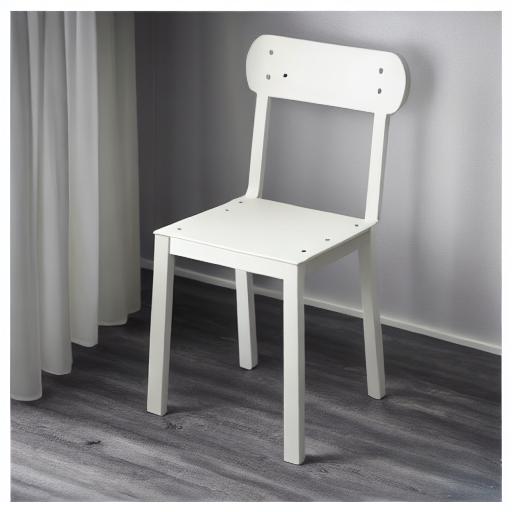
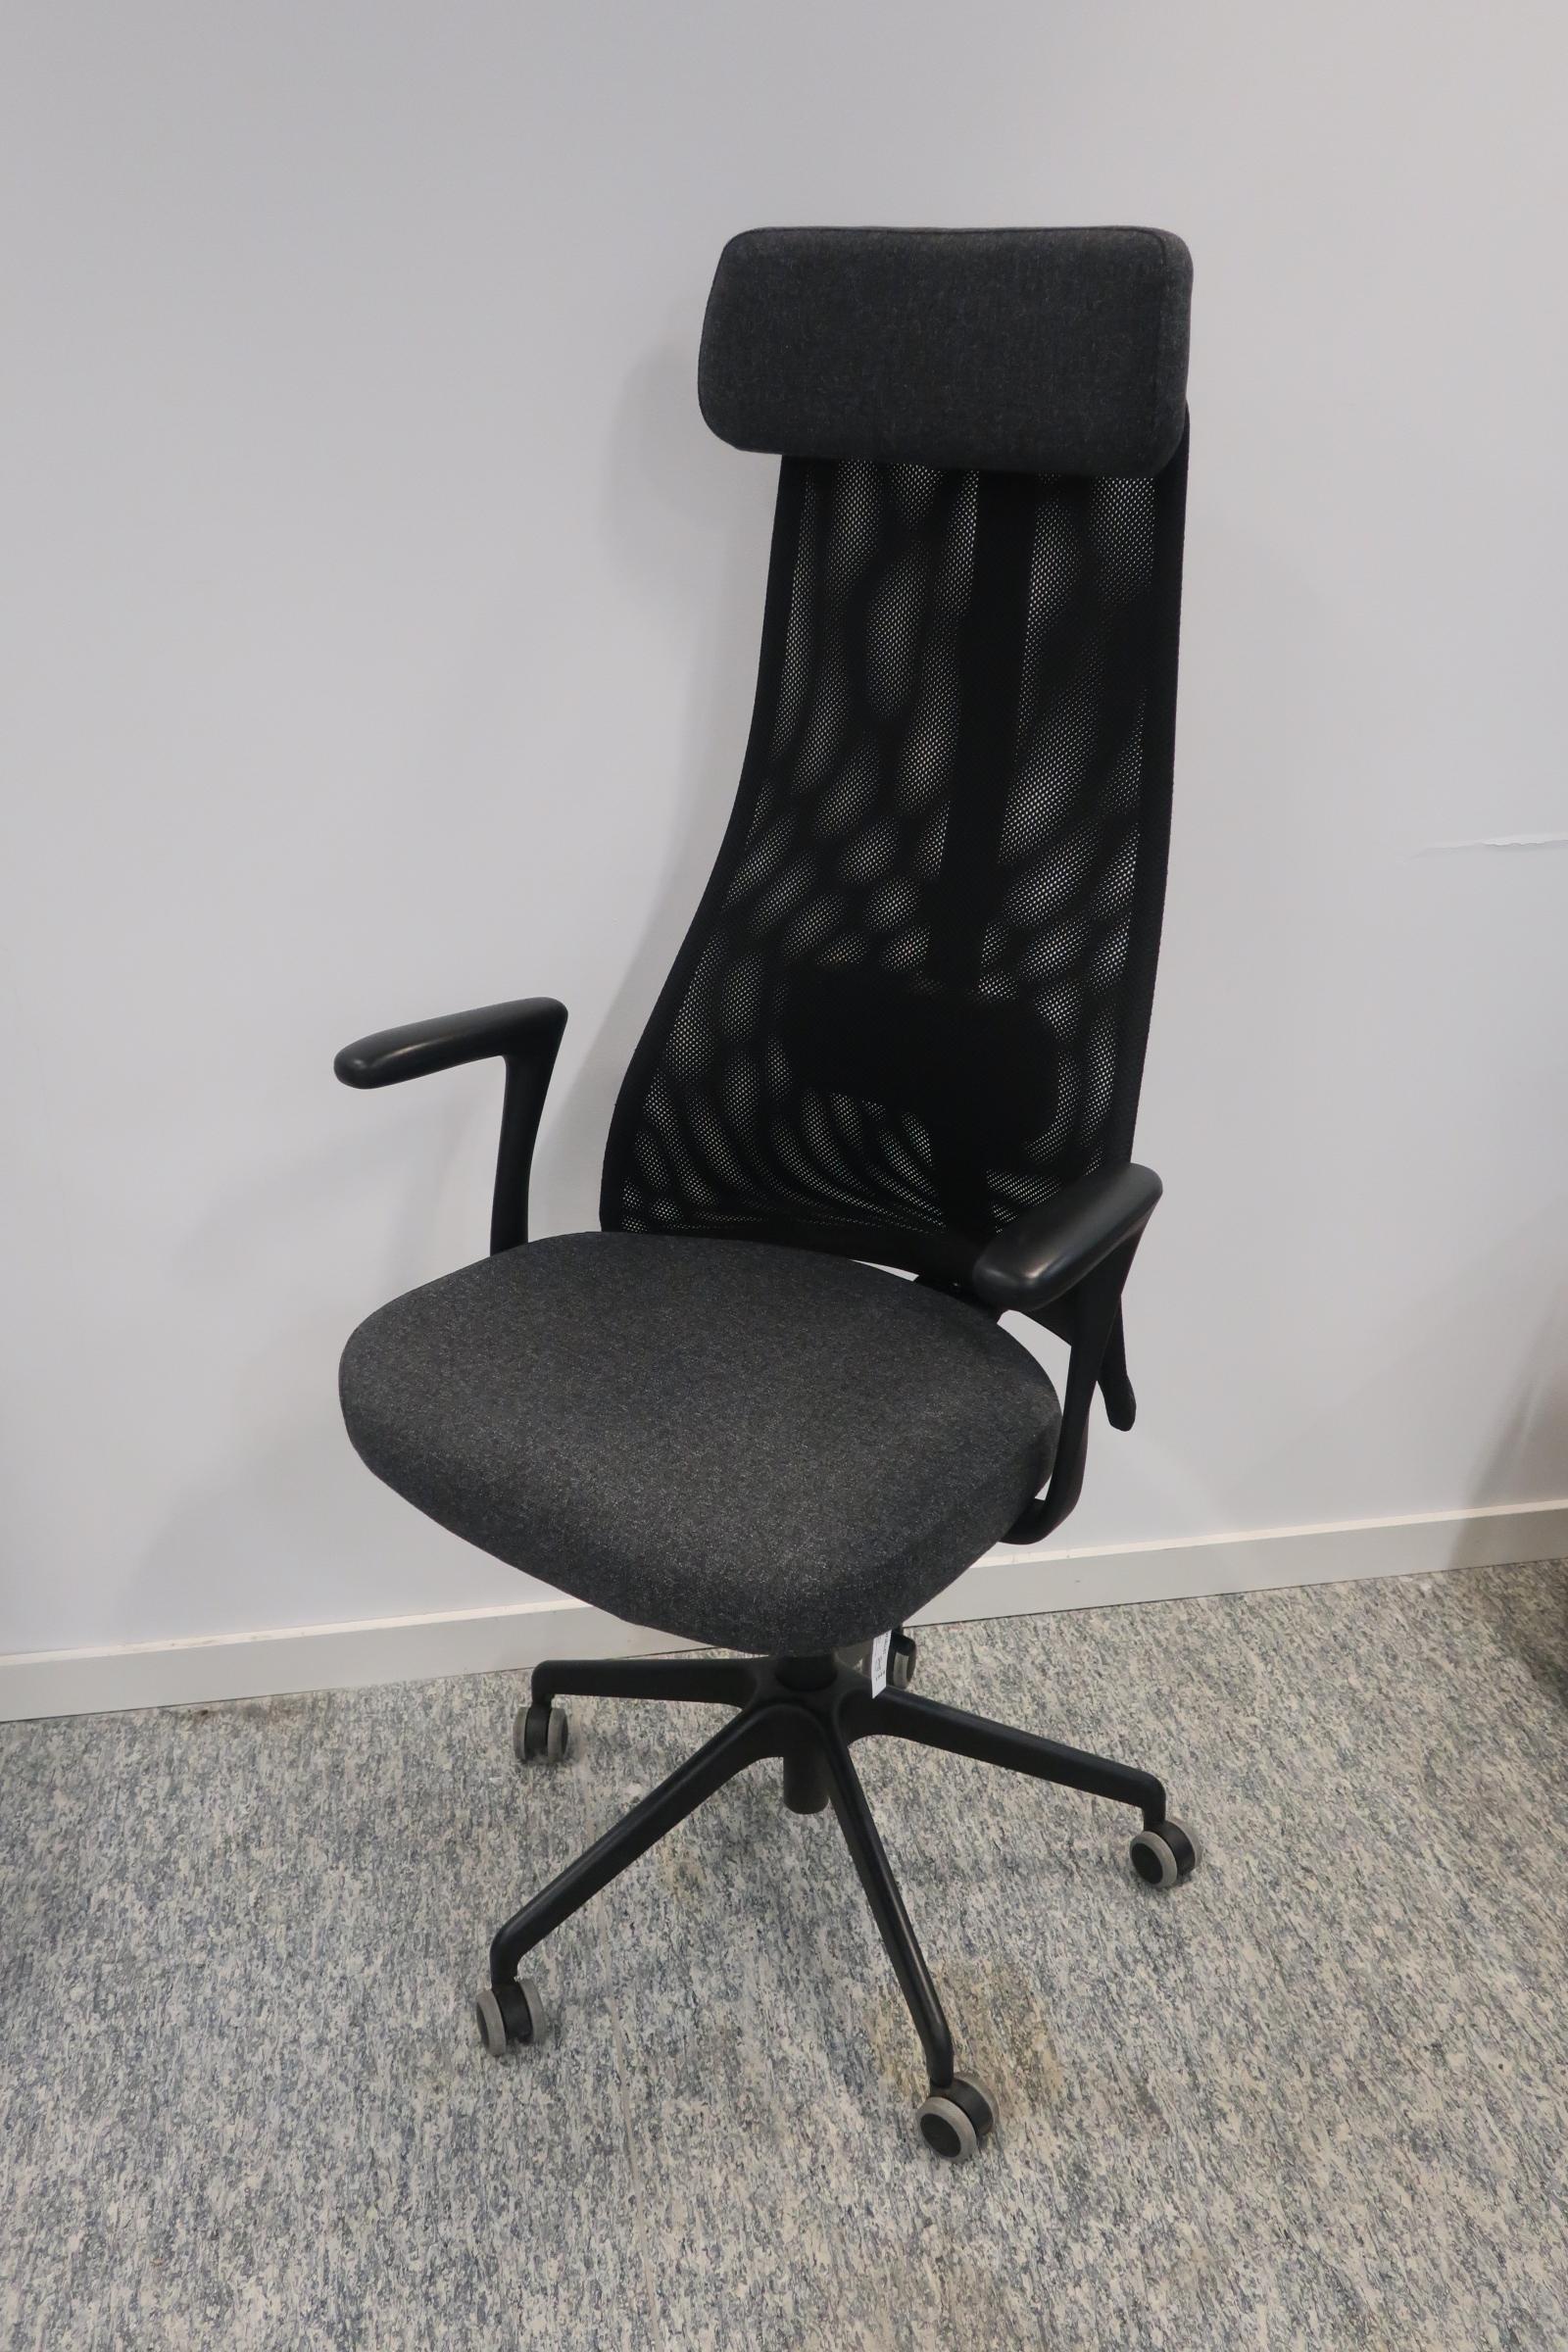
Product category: items_chair
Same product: no